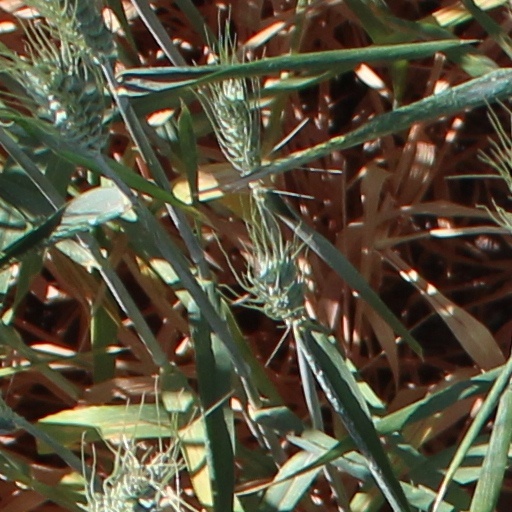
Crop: wheat